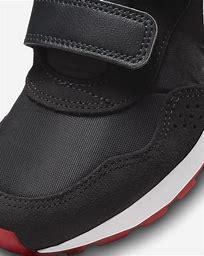
Brand: Nike
Model: MD Valiant